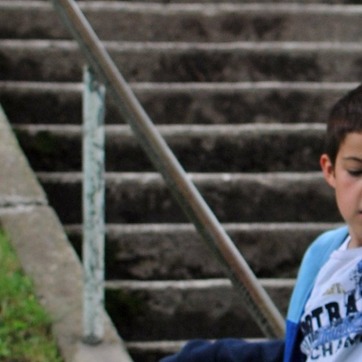
Material: metal